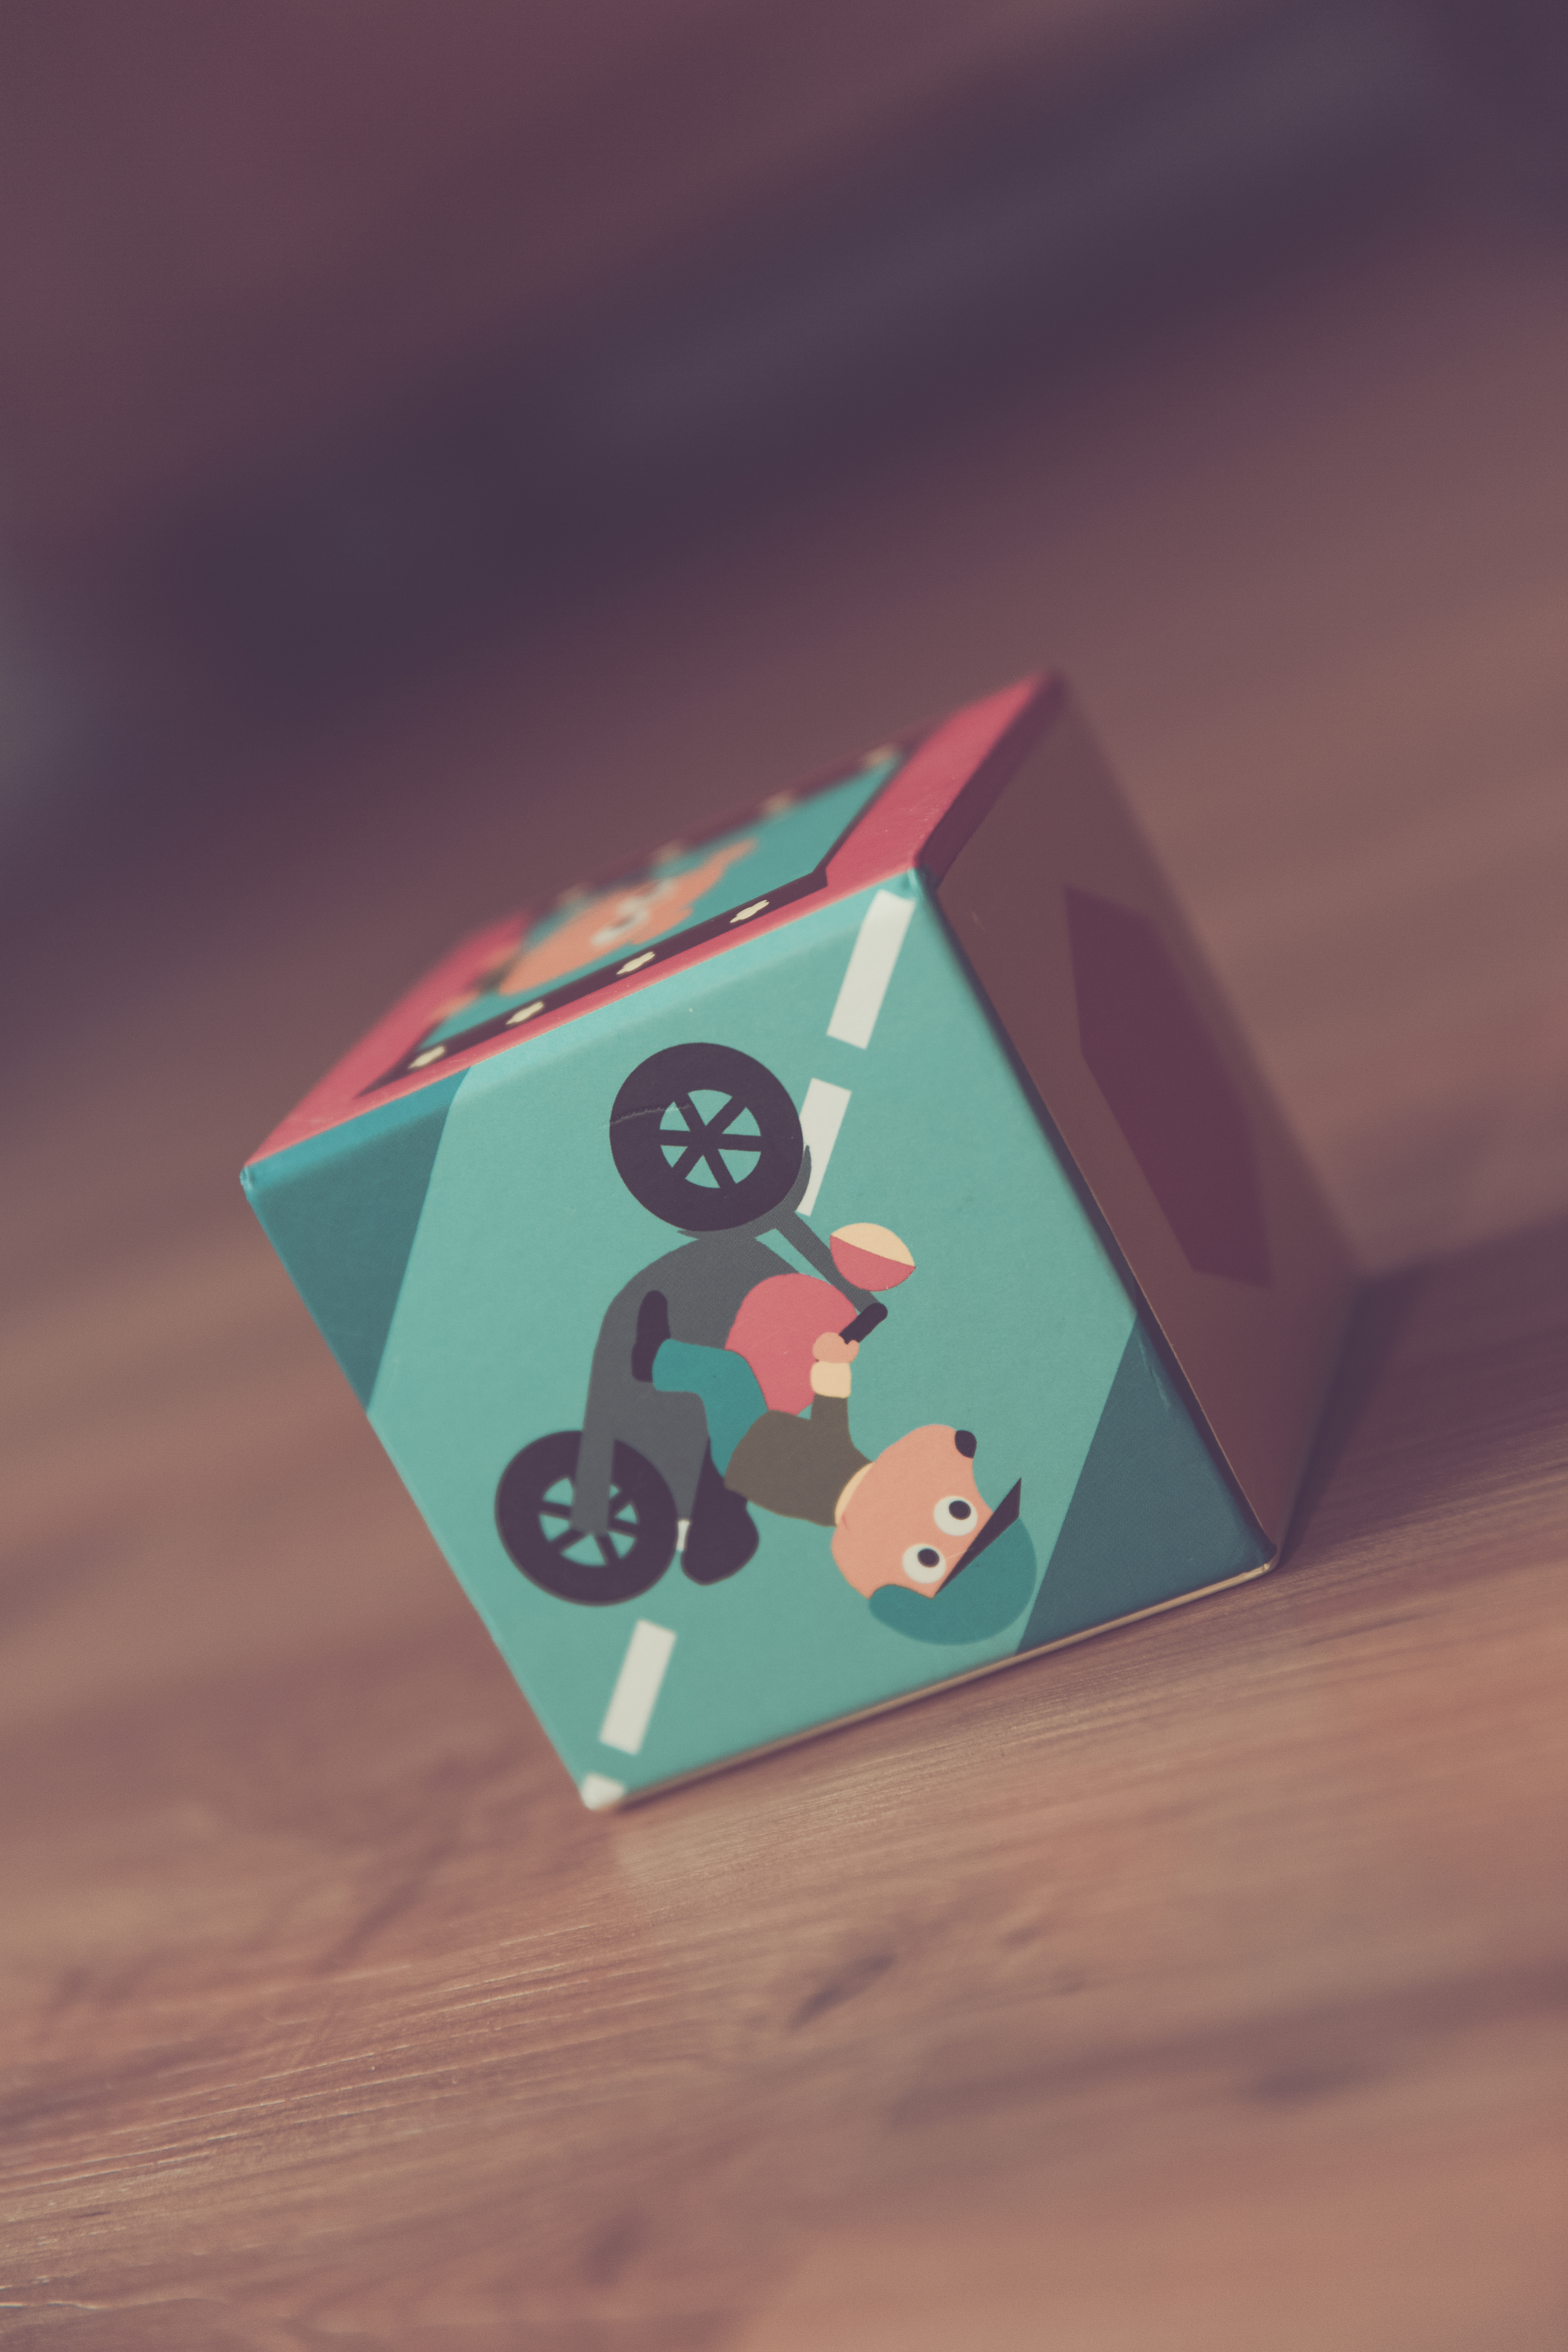
blur, wood, game, play, number, red, color, shadow, blue, leisure, toy, close up, art, fun, focus, illustration, funny, cube, organ, comic, shape, screenshot, computer wallpaper